Nagano Prefecture

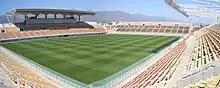
Sunpro Alwin in Matsumoto.

There are two local J.League clubs: AC Nagano Parceiro and Matsumoto Yamaga FC.